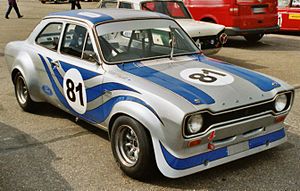
Ford Escort / Billeder
Ford Escort var en personbil bygget af Ford Motor Company i 6 forskellige generationer mellem 1968 og 2000.